Cache placement policies

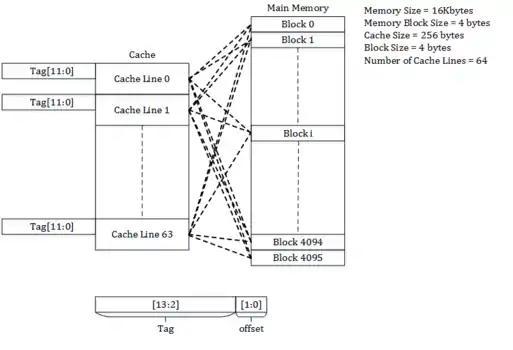
Fully associative cache

Consider a main memory of 16 kilobytes, which is organized as 4-byte blocks, and a fully associative cache of 256 bytes and a block size of 4 bytes. Because the main memory is 16kB, we need a minimum of 14 bits to uniquely represent a memory address.